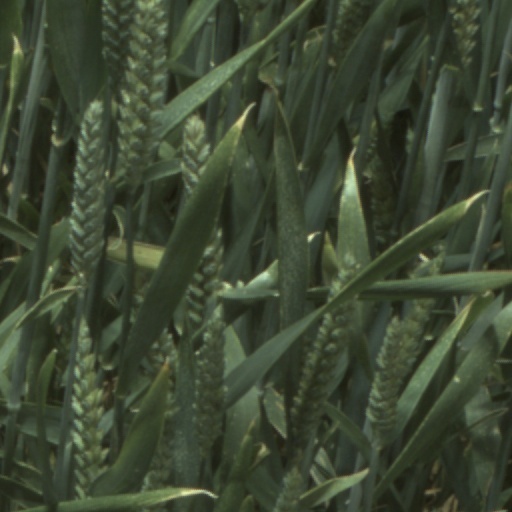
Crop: wheat